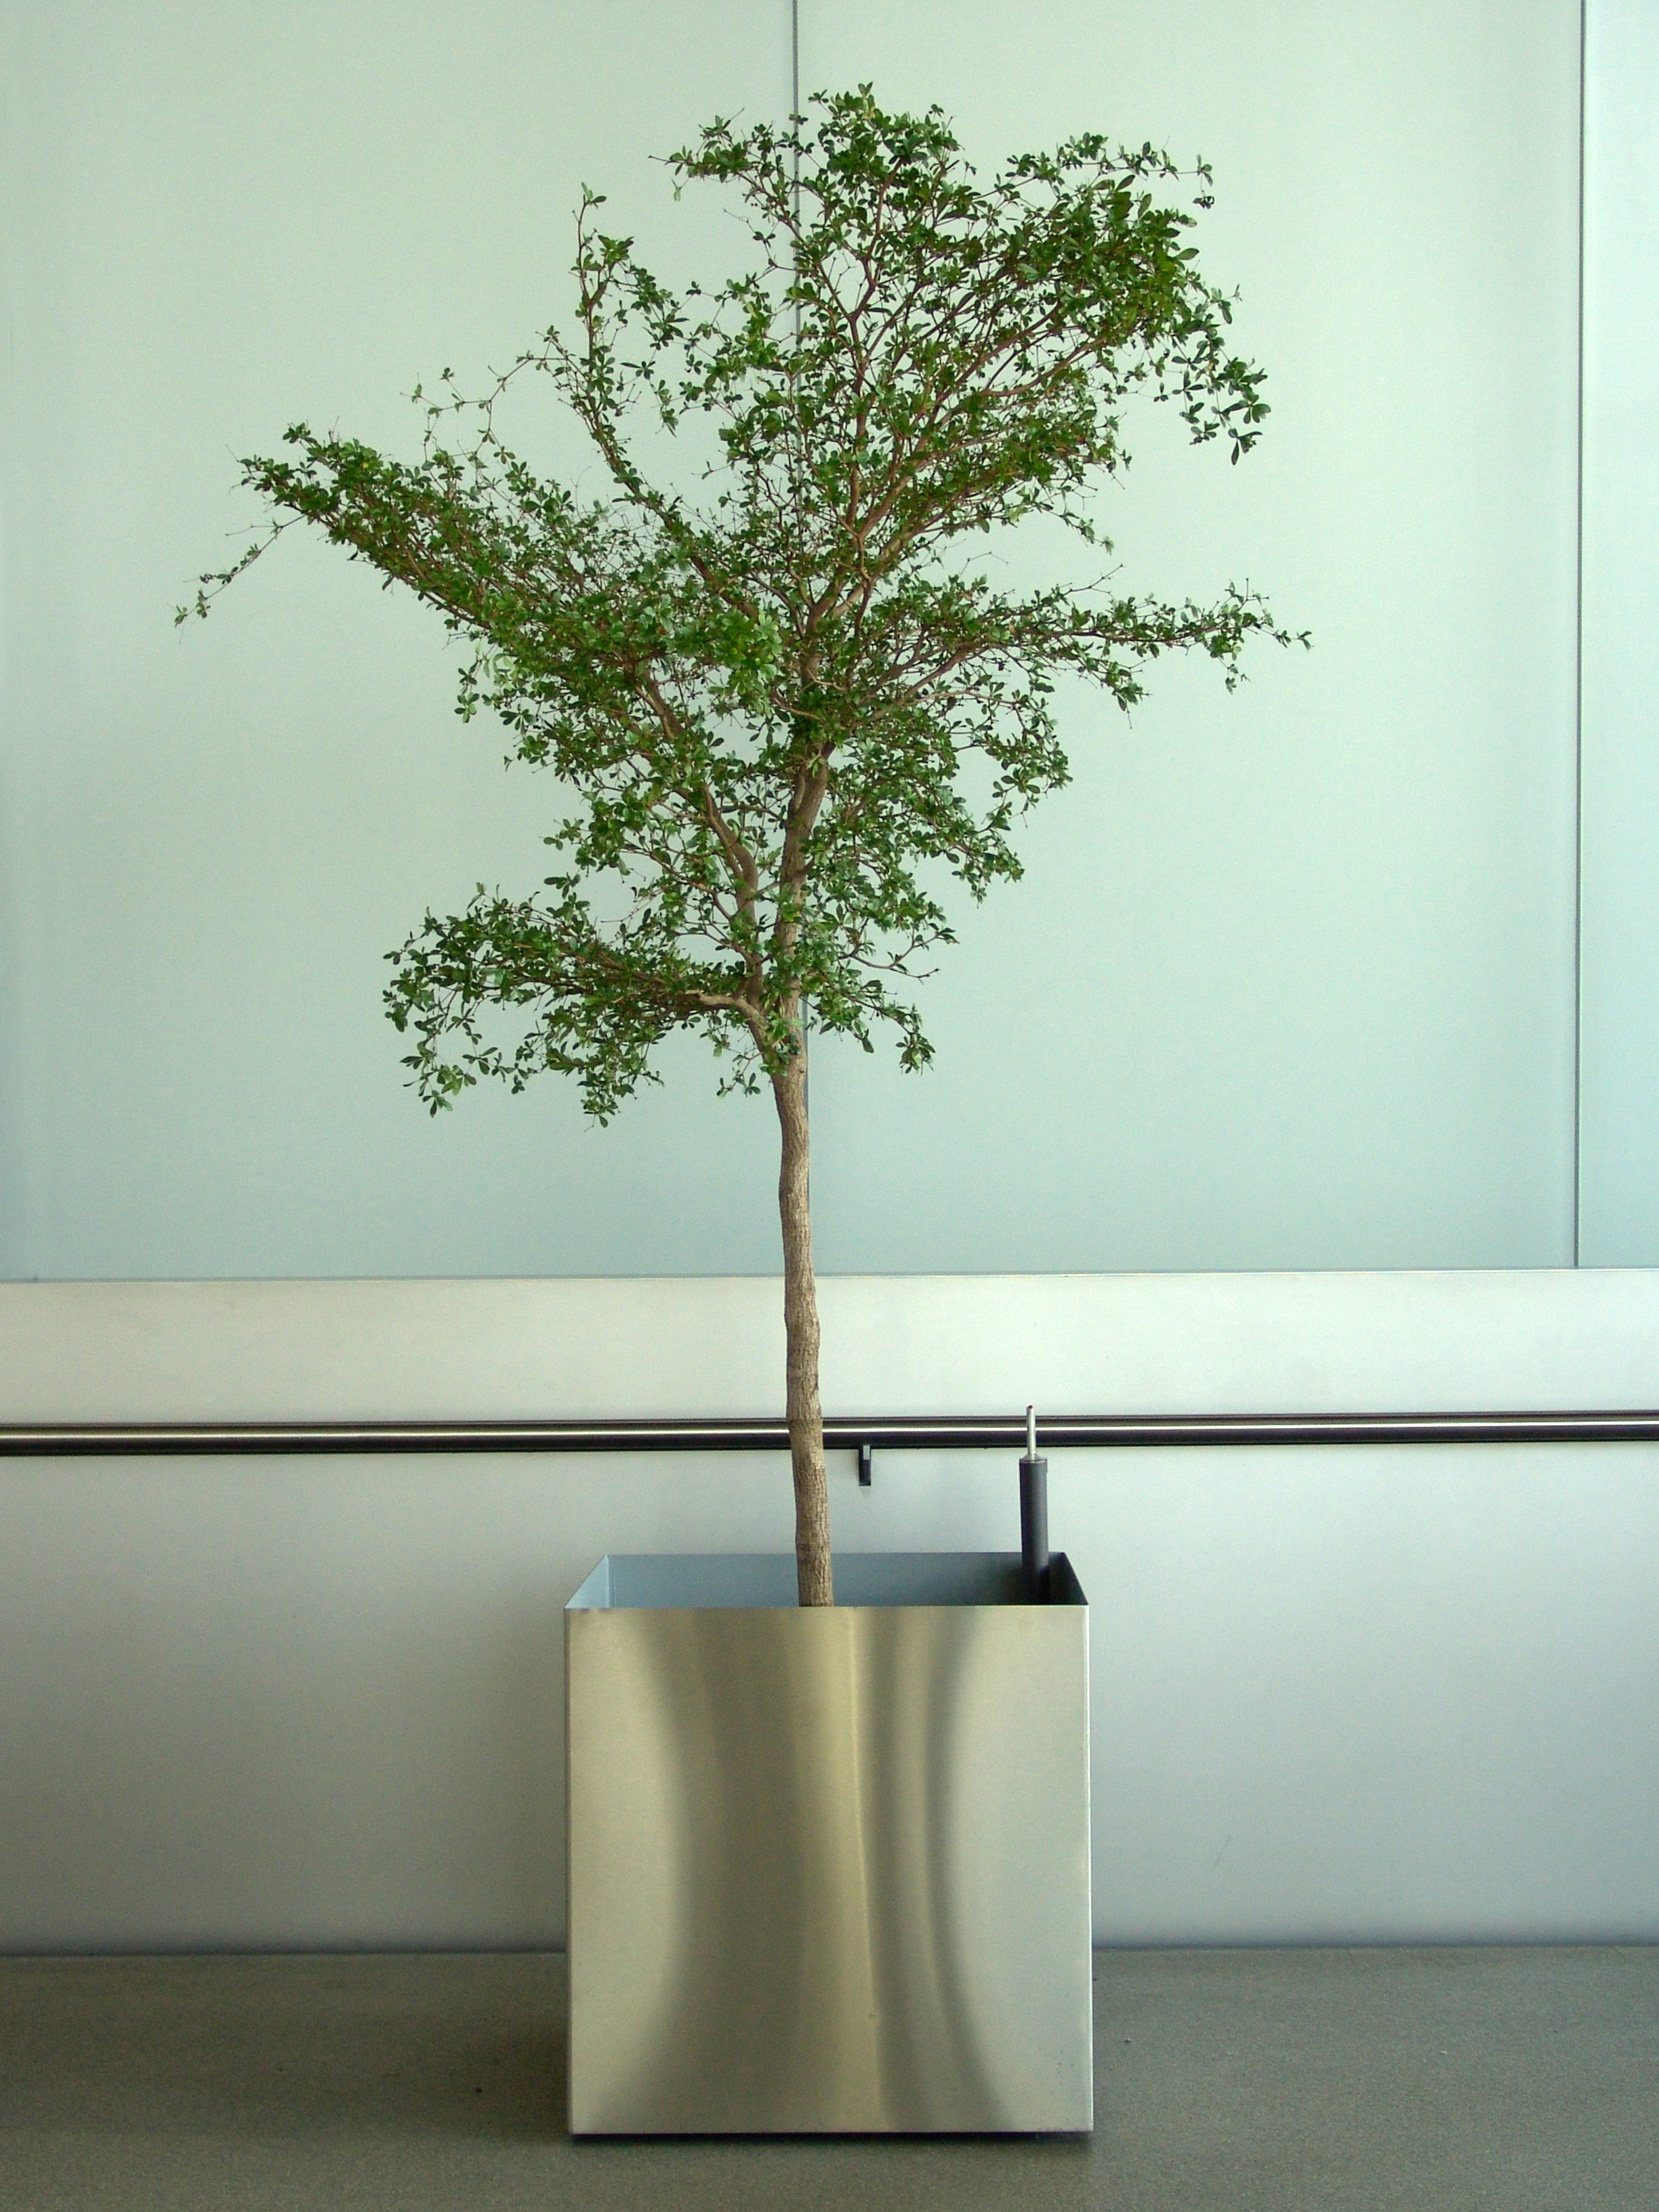
tree, branch, plant, green, potted plant, houseplant, office plant